Revenue stamps of Western Australia

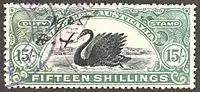
A 1905 Stamp Duty 15s stamp.

In 1904, the name of the tax was changed from "Internal Revenue" to "Stamp Duty". A new horizontal design again showing the swan was issued. This design remained in use for many years, resulting in many reprints which led to various changes in perforation, watermark, colours and plates.